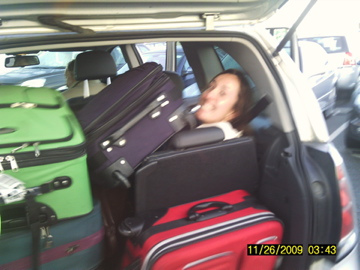
There is a person and suitcases in the truck.